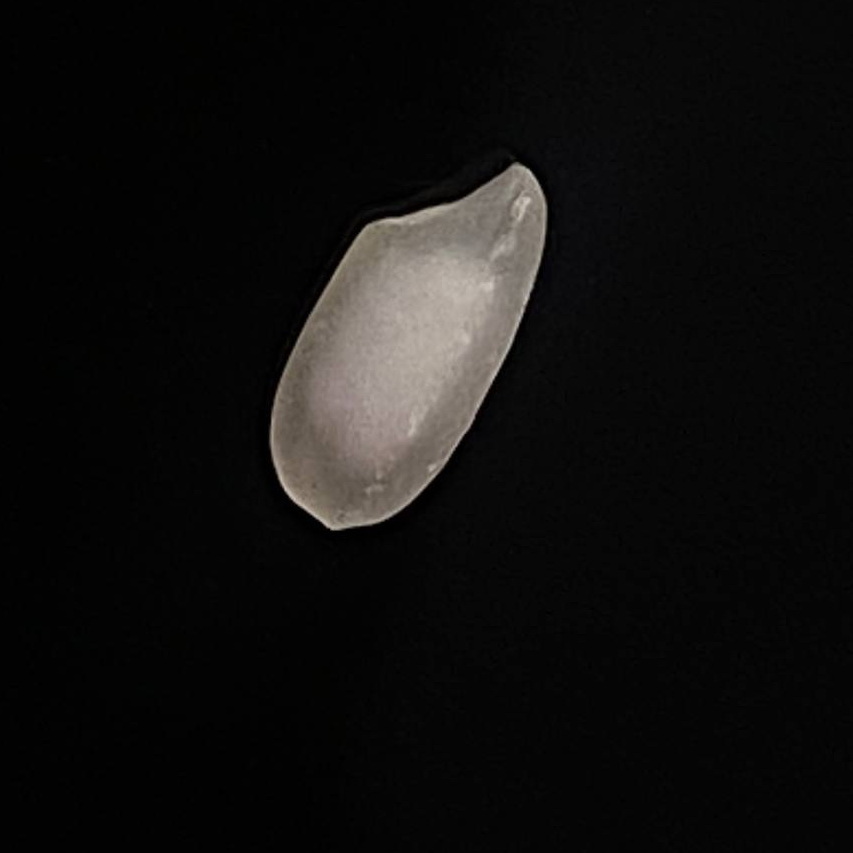
Rice variety: Bashful